Caro, Michigan

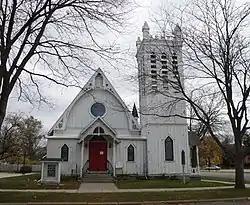
Trinity Episcopal Church

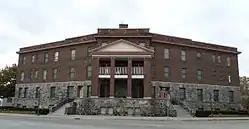
Hotel Montague

Caro was founded on the ridge just above the site of the Chippewa Village that early on stood at the Oxbow in the Cass River that was known by Native Americans as "Pe-See-Kop-To-Qua-Yone." It is now the site of the Caro Dam in Section 10, Indianfields Township, Tuscola County. Caro would be built and organized on Section 3. On Section 10, at the gate of the Chippewa Village, the logging camp that started the "boom" in logging Cass River was established by Curtis Emerson in 1848. Paschel Richardson of Tuscola Village purchased land for logging on the future site of Caro or Section 3, Indianfields Township, also in 1848. The Johnson brothers, Daniel and Soloman, began to build the City of Zilwaukee, Michigan, from Cass River Pine timber that they logged from the land at the future site of Caro and that they bought in 1849. This was how the events would align.